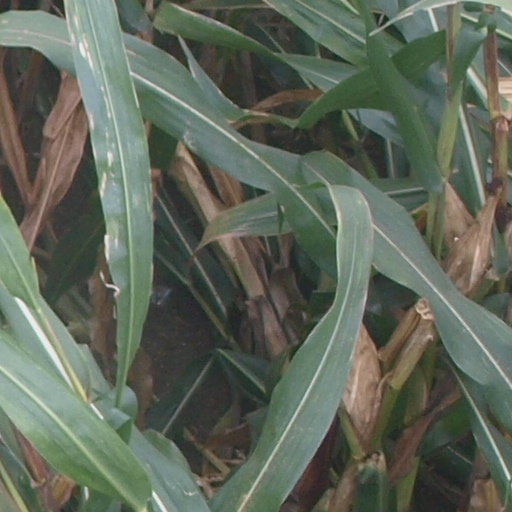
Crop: maize; corn